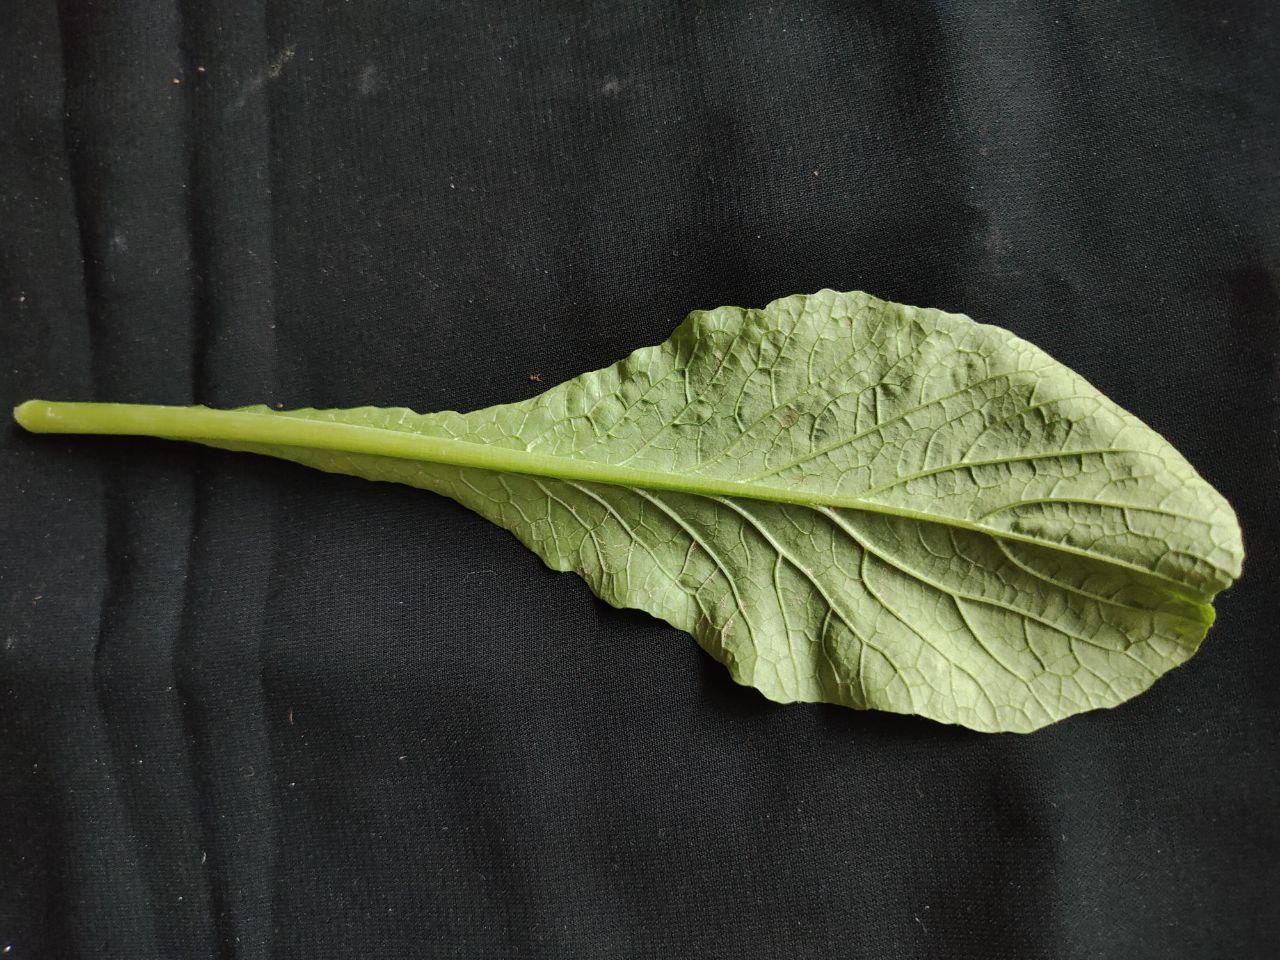
Label: Fresh leaf